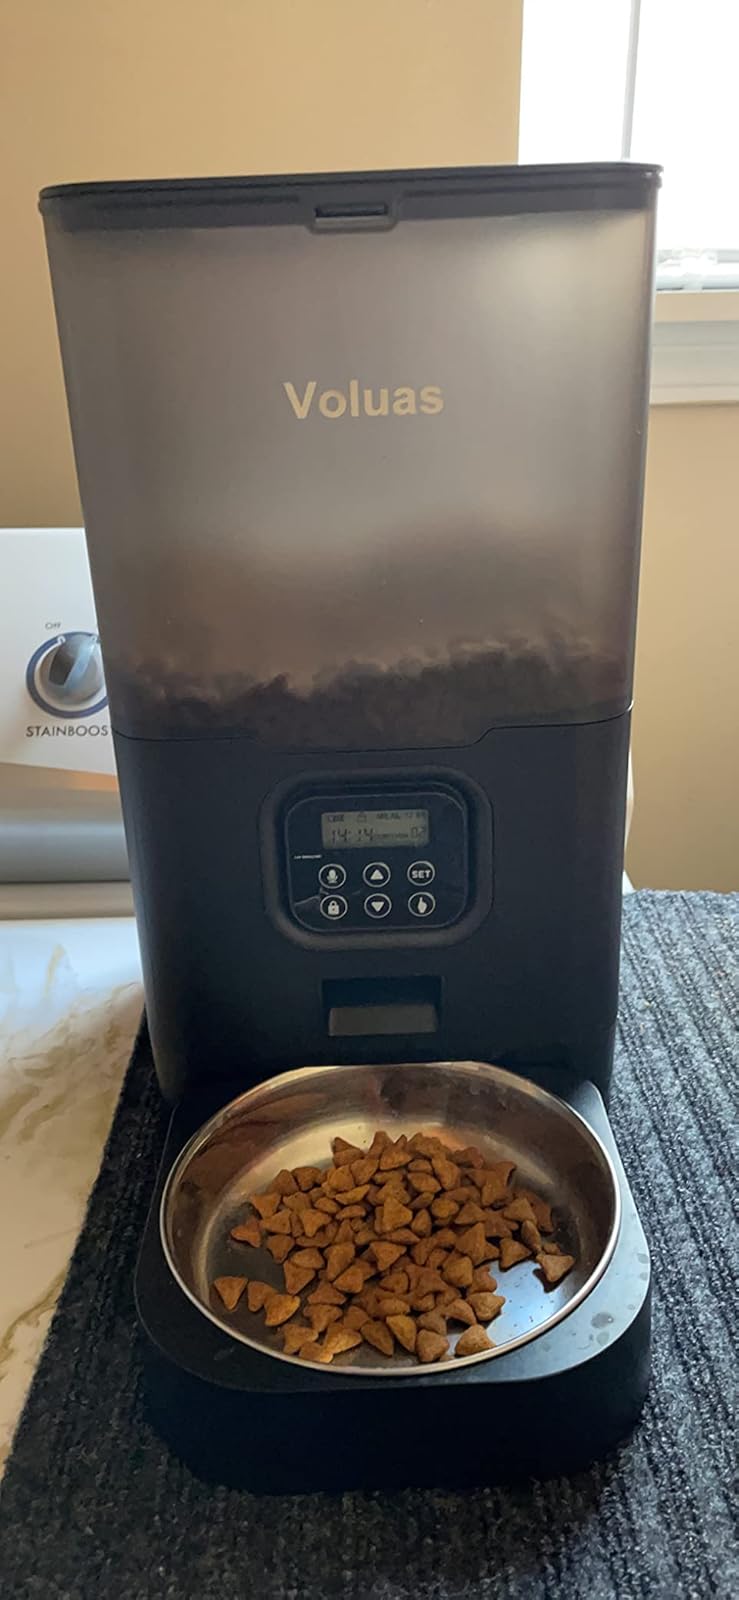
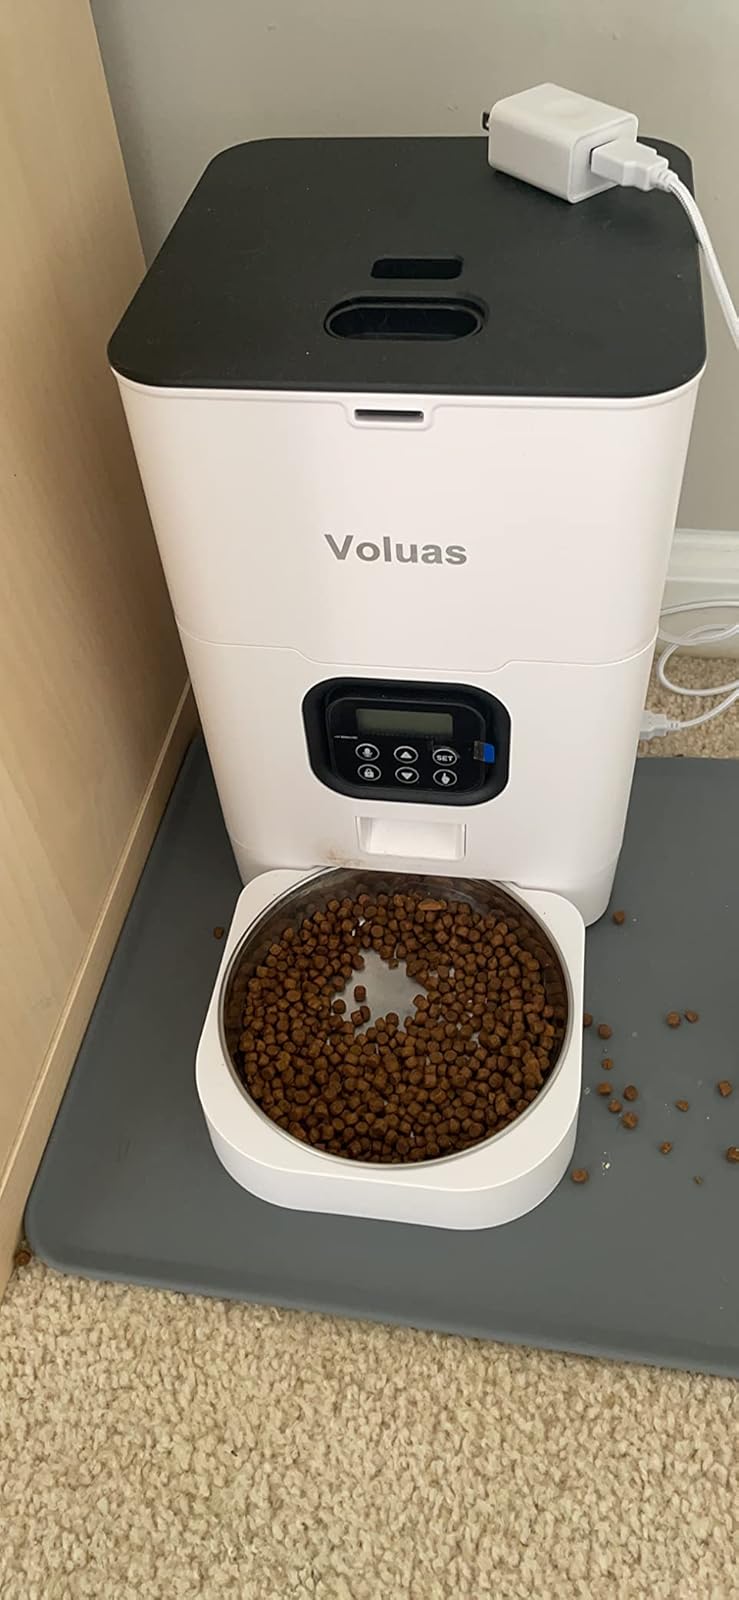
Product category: items_feeder
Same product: no